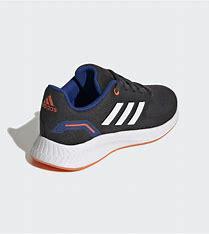
Brand: Adidas
Model: Runfalcon 2